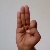
The image shows a hand gesture representing the letter 'F' in Indian Sign Language.